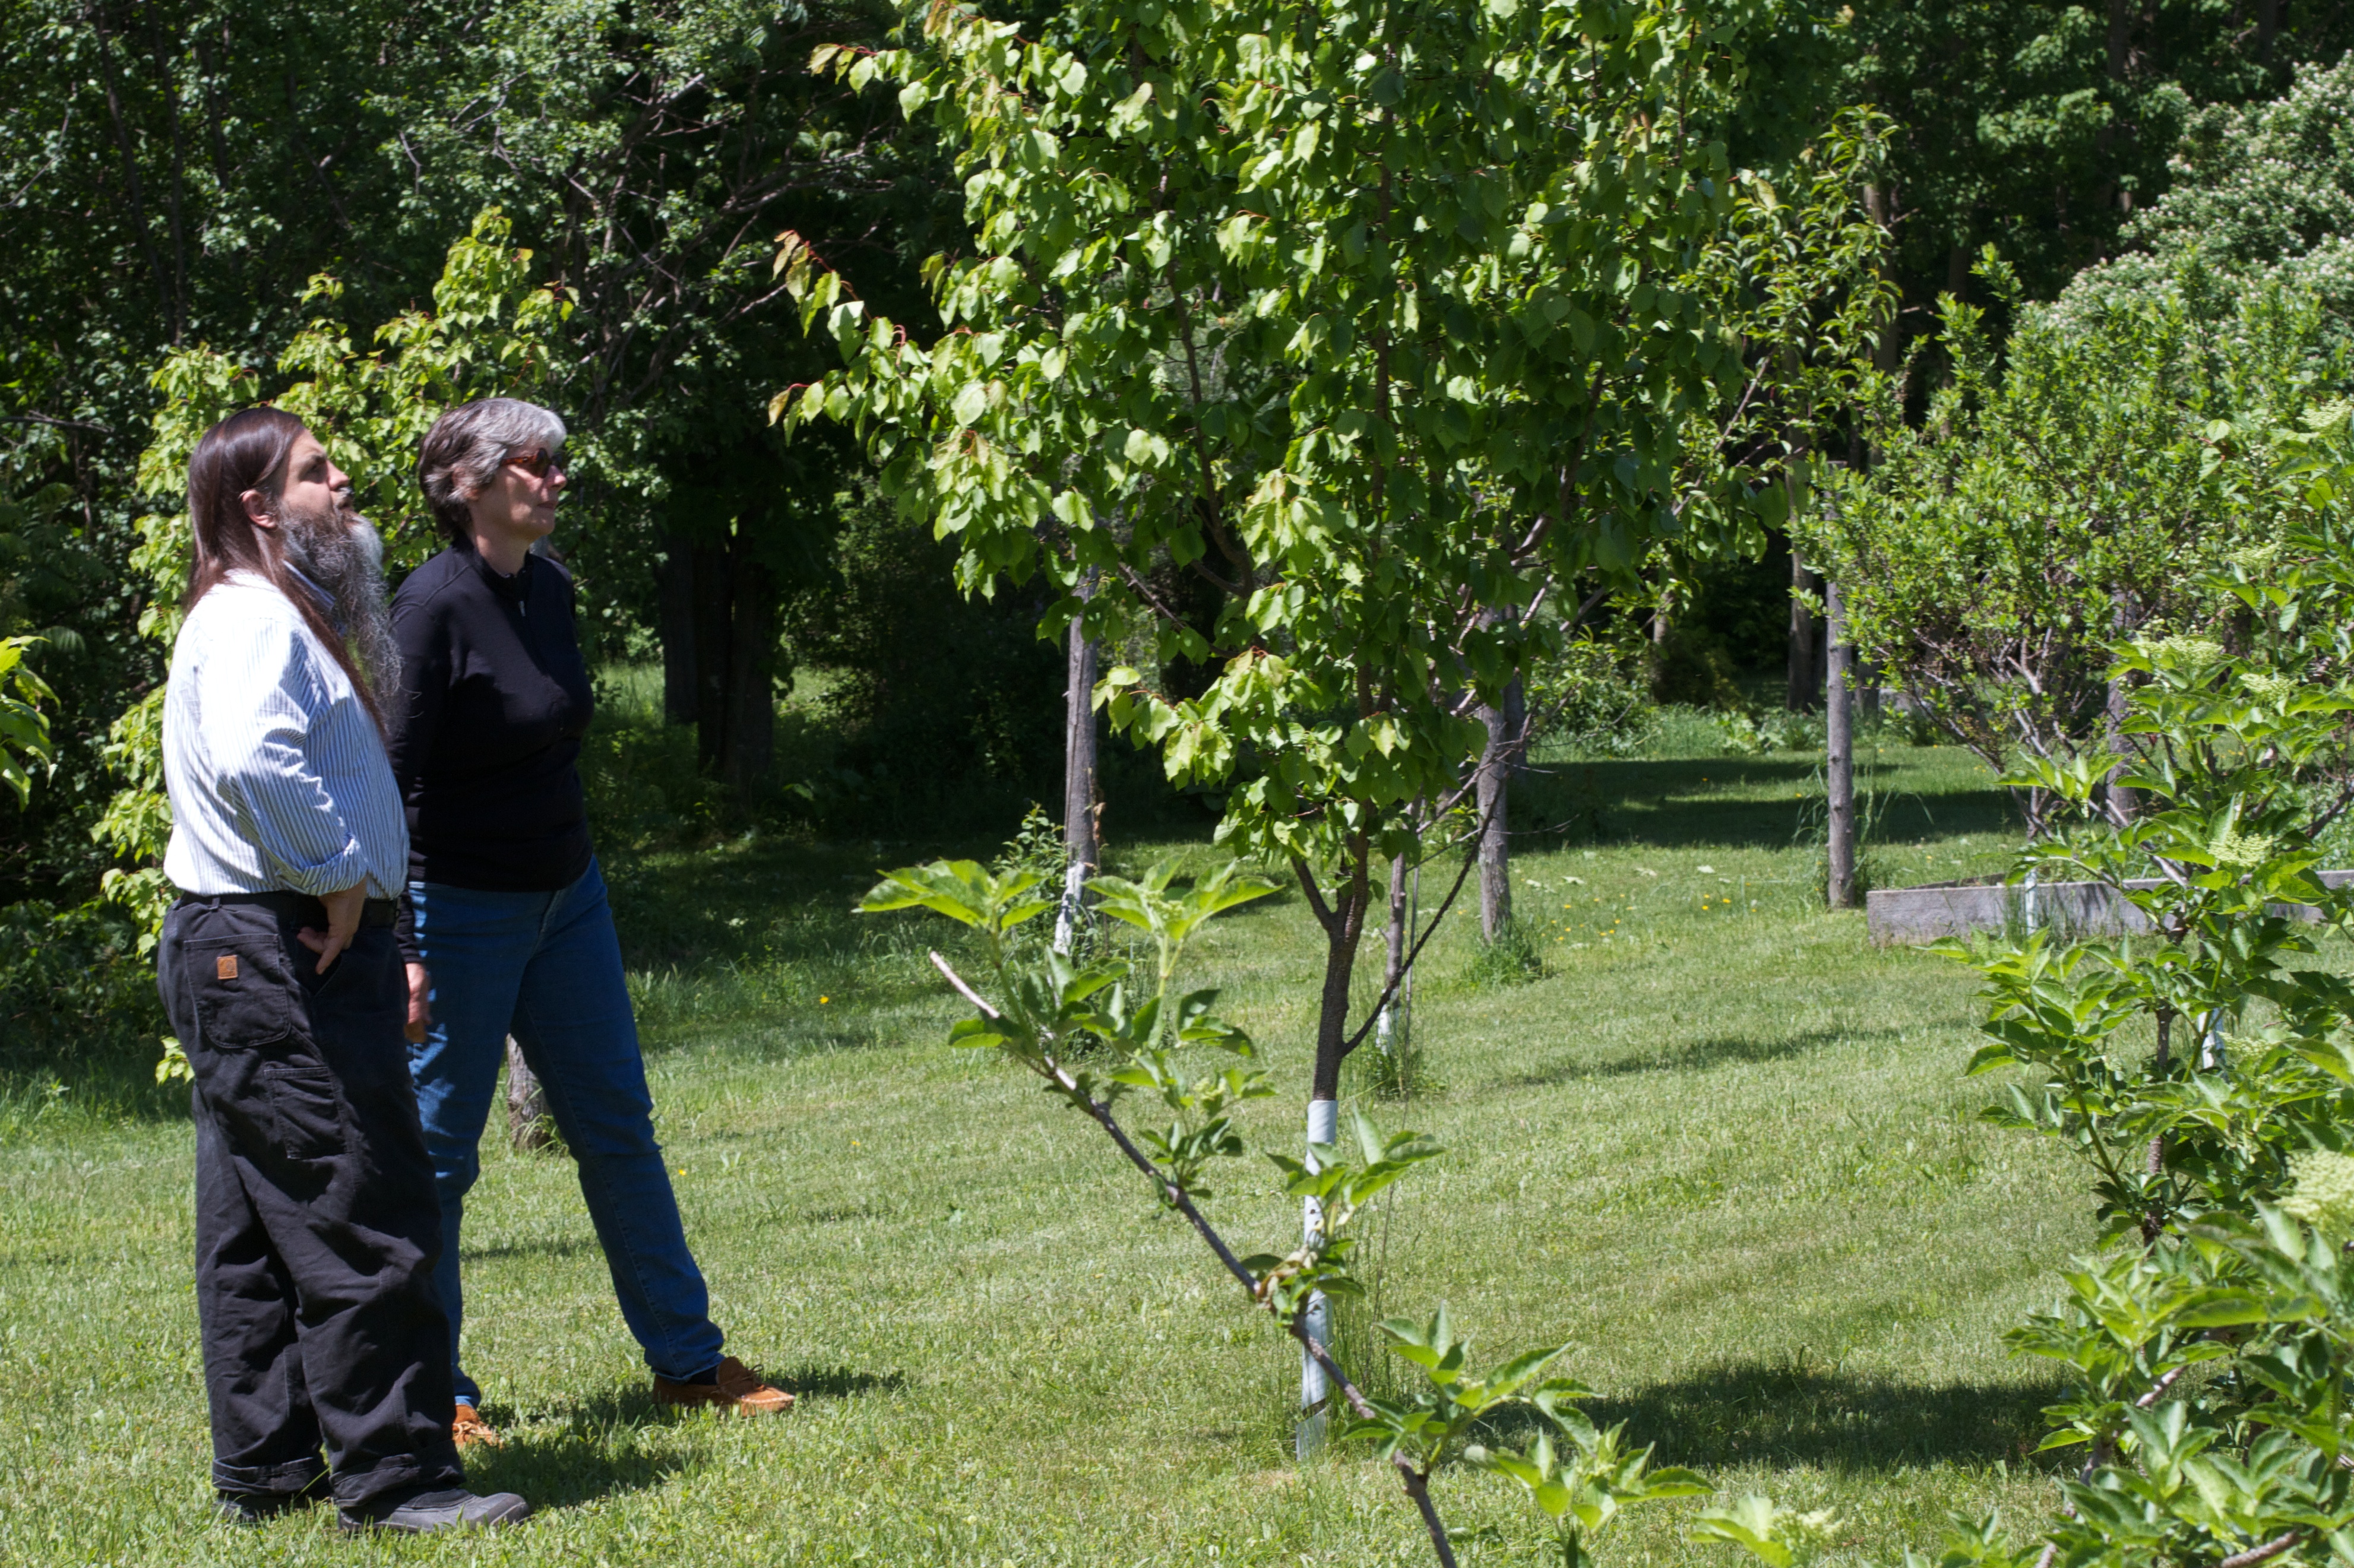
lawn, flower, backyard, botany, agriculture, garden, ceremony, shrub, plantation, woodland, raildog, gardener